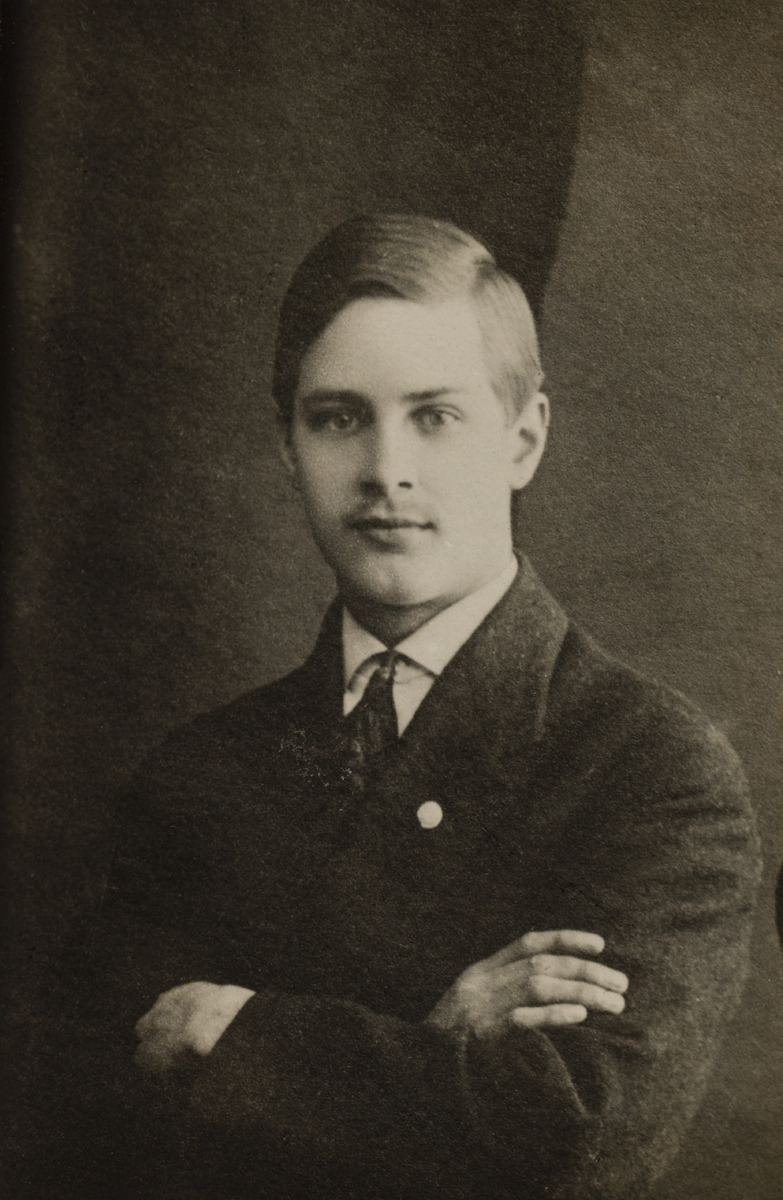
Bruno Justus Salminen noin 19-20 -vuotiaana
sisällön kuvaus: Bruno Justus Salminen noin 19-20 -vuotiaana. mustavalkoinen
Ajankohta: kuvausaika 1917 n.
Aiheet: Salminen, Bruno Justus, henkilöt, henkilökuvat, muotokuvat, ihmiset, miehet